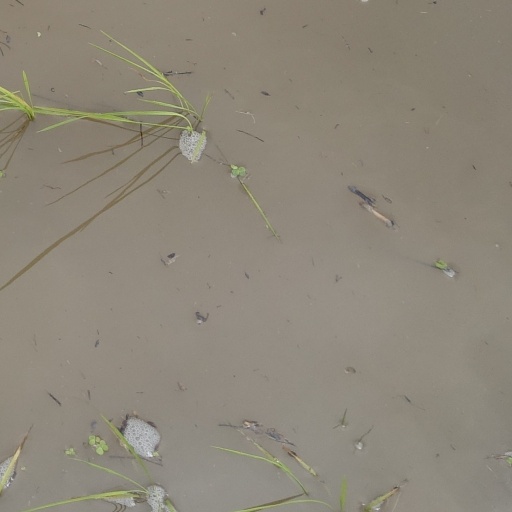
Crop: rice